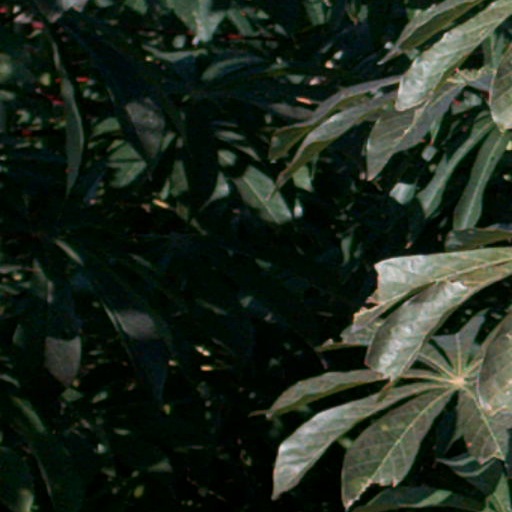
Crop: cassava